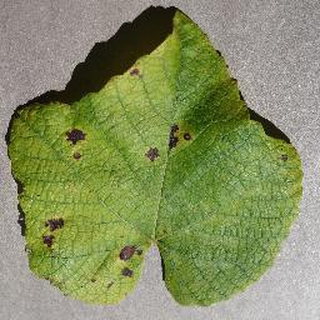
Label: grape_leaf_blight